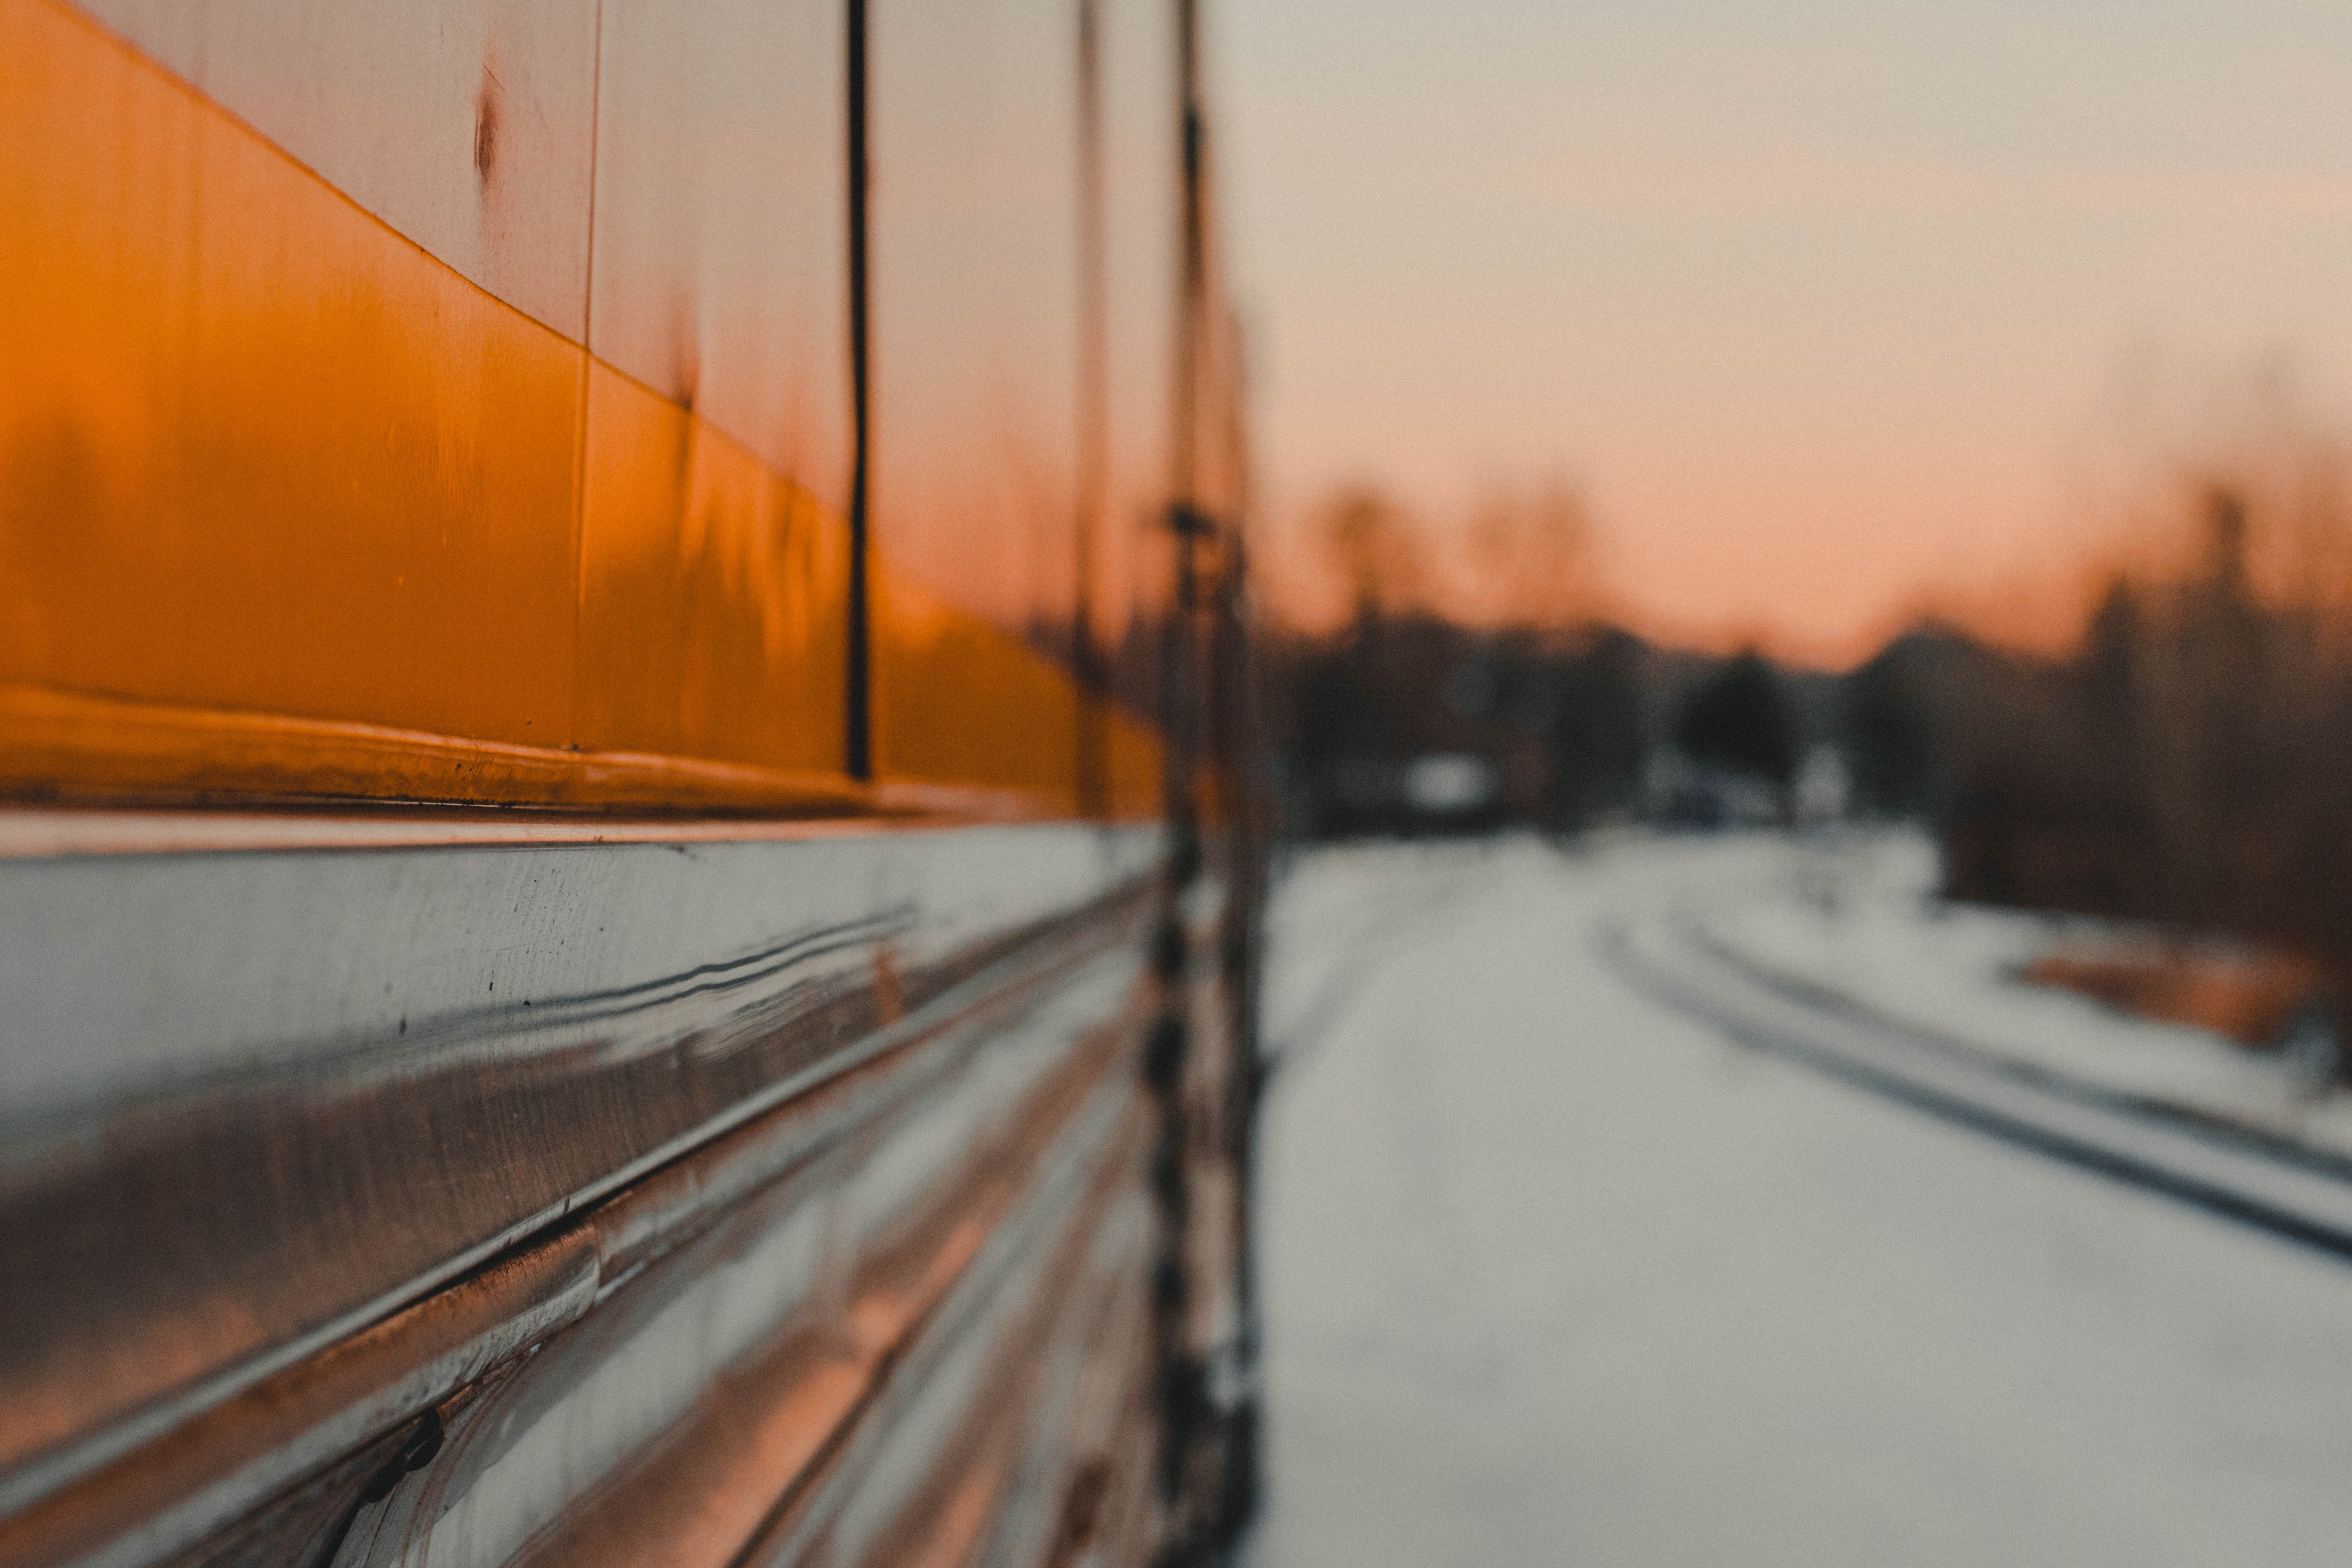
orange, transport, sky, line, mode of transport, yellow, morning, road, infrastructure, evening, tree, reflection, sunlight, vehicle, horizon, sunset, guard rail, winter, Tints and shades, nonbuilding structure, metal, asphalt